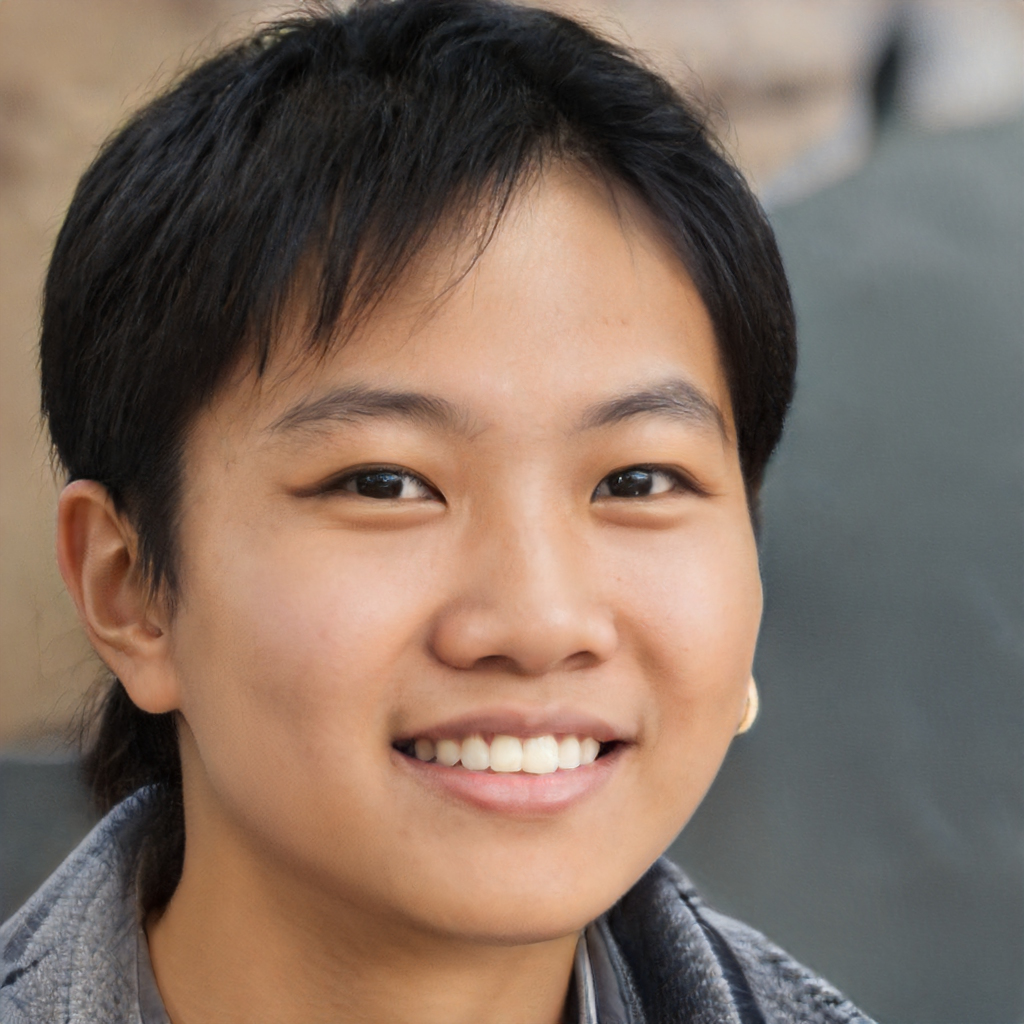
Portrait style: Real Portrait